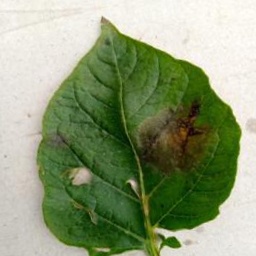
Etiqueta: Late Blight